Henry Morgan's Panama expedition

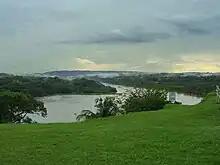
The Rio Chagres going into the isthmus as seen from Fort San Lorenzo

As the expedition was being prepared and more privateers arrived, Collier was ordered to sail with six ships to Rio de la Hacha and obtain provisions and other supplies as well as to gather information from locals. He captured the recently reinforced Spanish stronghold, and acquired provisions and munitions from the local population.